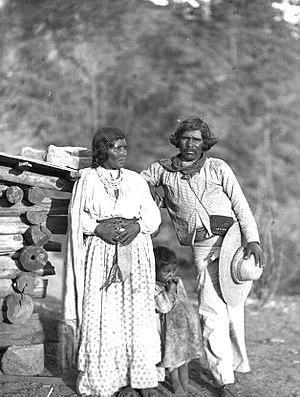
Les indiens Tepehuán, Tepeguán, O'dam, Audam ou Ódami sont des Mexicains autochtones du nord-ouest, de l'ouest et certaines parties du nord du centre du Mexique, dont les villages au moment de la conquête espagnole étaient situés sur un vaste territoire le long de la Sierra Madre Occidental. Le cœur de la nation Tepehuan se trouve dans la vallée de Guadiana. Les Tepehuanes vivent à Ranchería dans le Mexique actuel. Les Indiens Tepehuan ont le plus grand territoire d'Aridamérique. Ils provenaient de l'état de Durango, mais leur territoire s'étendait au sud de Chihuahua, à l'est de Sinaloa, et au nord de Jalisco, Nayarit et Zacatecas. Ódami, Audam et O'dam ont chacun leur propre langue, leur culture et leurs croyances. La communauté du sud de Tepehuán comprenait une colonie isolée au milieu du territoire Huichol dans le canyon de la rivière Bolaños, historiquement appelée Tepecanos. Les Tepehuánes se sont divisés en trois nations: